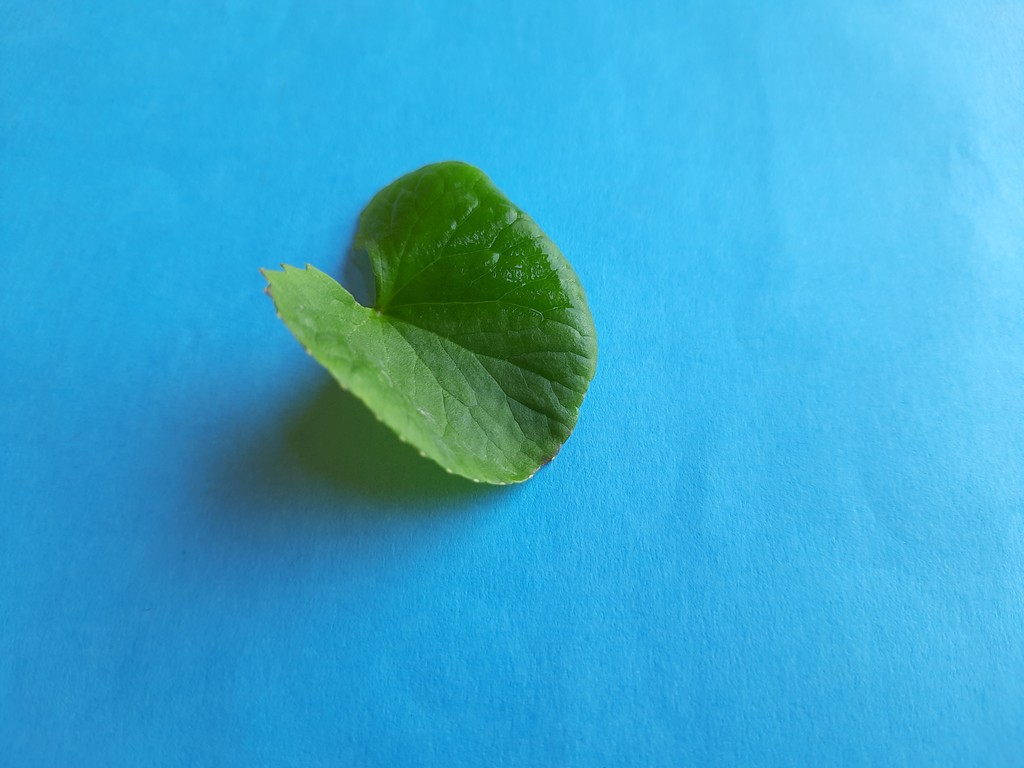
Label: Healthy